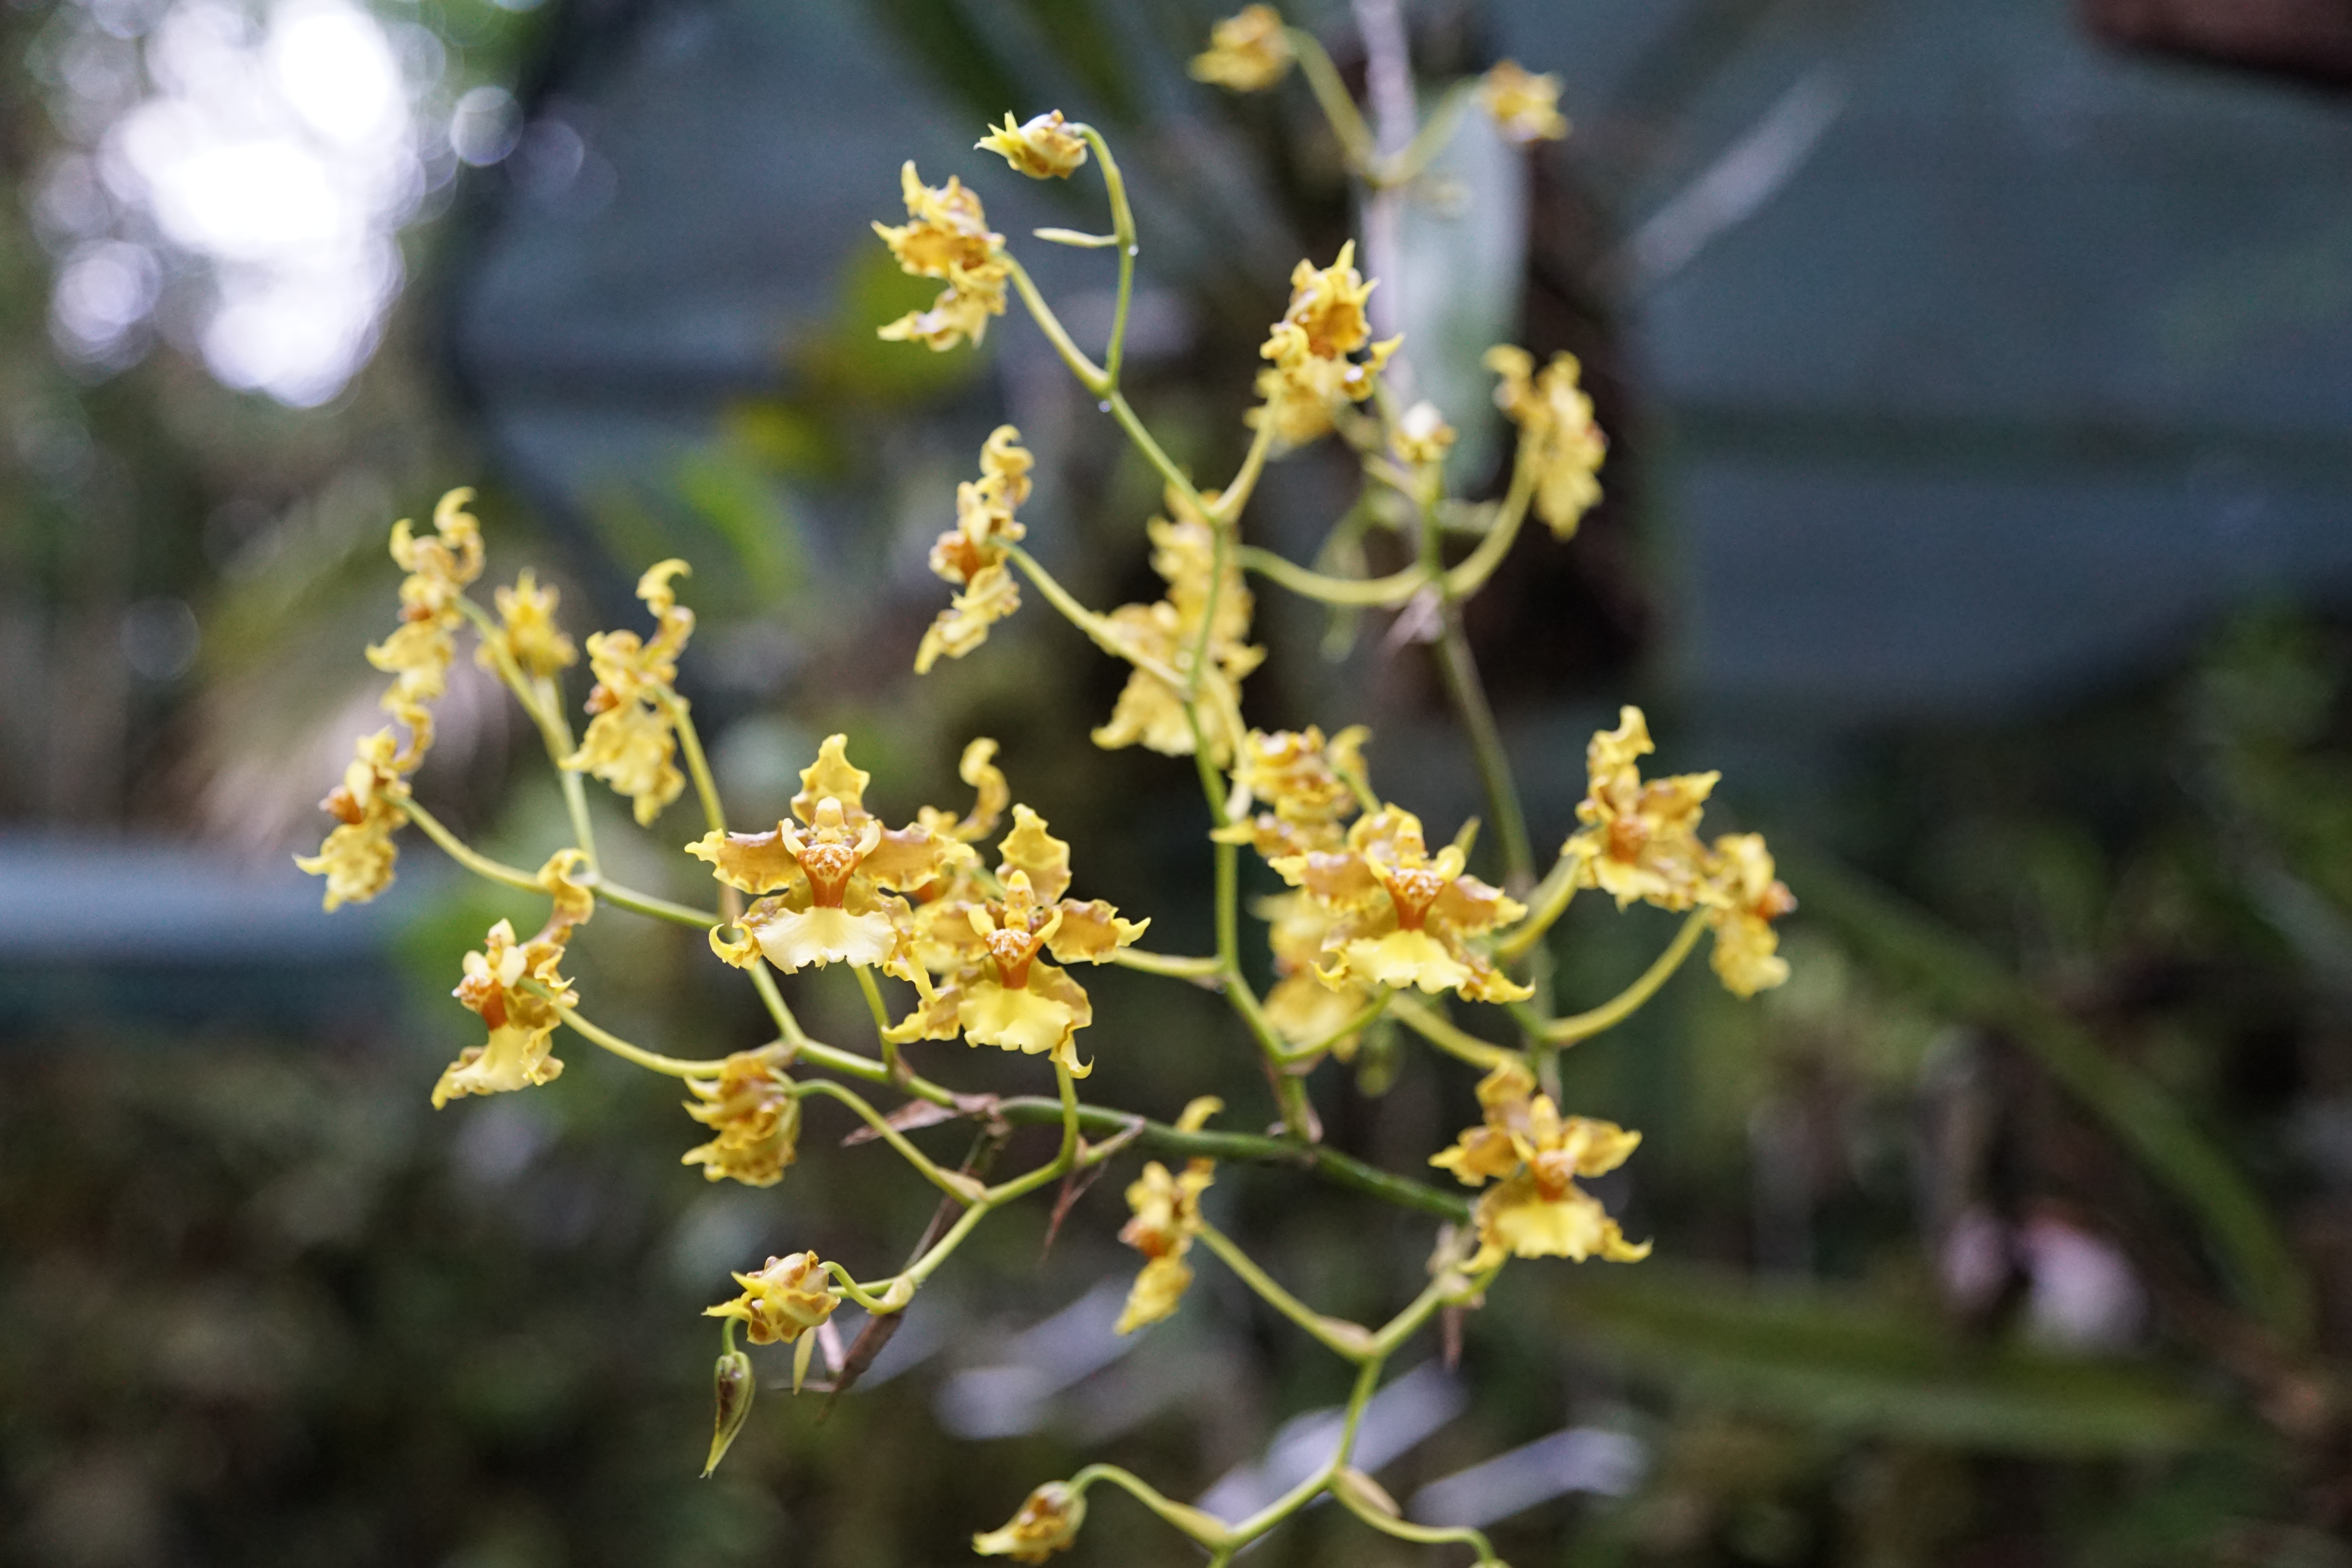
tree, branch, blossom, plant, fruit, leaf, flower, food, produce, botany, flora, orchid, shrub, macro photography, costa rica, flowering plant, woody plant, land plant